Elliott R. Corbett

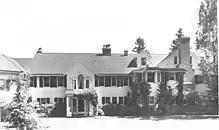
Elliott R. Corbett Dunthorpe house north front 1915. In 1939 Elliott took off chimney & west end to right & third floor above.(Elliott R. Corbett Archives)

Portland president 1938-40.
National president 1940-42.
Portland honorary president 1944.
Supported the magazine "The Voice of American Women."